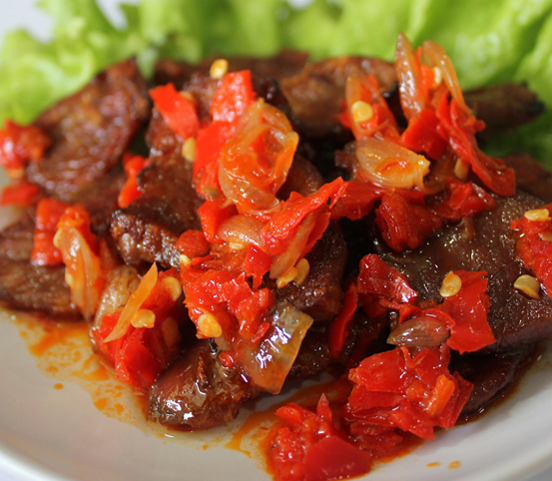
Label: dendeng_batokok